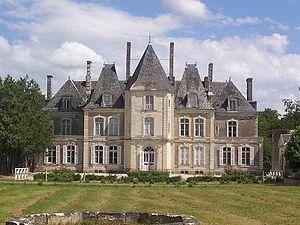
Façade ouest du château de Noirieux à Saint-Laurent-des-Mortiers (Mayenne, France).
Bierné-les-Villages est une commune nouvelle située dans le département de la Mayenne, en région Pays de la Loire, créée le 1ᵉʳ janvier 2019 et peuplée de 1 249 habitants.